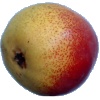
Label: Pear 2